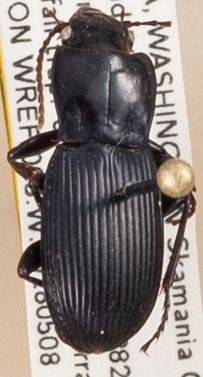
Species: Pterostichus herculaneus
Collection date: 2018-05-08
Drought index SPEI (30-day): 0.008
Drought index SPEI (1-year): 0.03
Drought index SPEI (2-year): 0.71